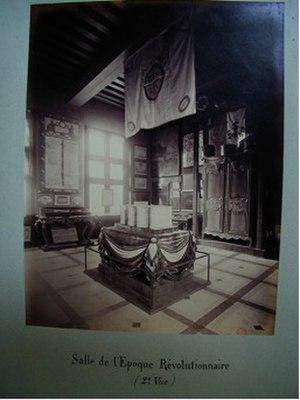
Vues de l’hôtel et du musée Carnavalet
Alfred Robert Frigoult de Liesville, né le 4 juin 1836 à Caen et mort le 1ᵉʳ février 1885 à Paris 17ᵉ, est un aristocrate d’origine normande qui a consacré sa vie à rassembler dans sa maison des Batignolles des objets de toutes sortes sur la Révolution française, qu’il a légués pour l’essentiel au musée Carnavalet dont il fut l’un des premiers conservateurs.